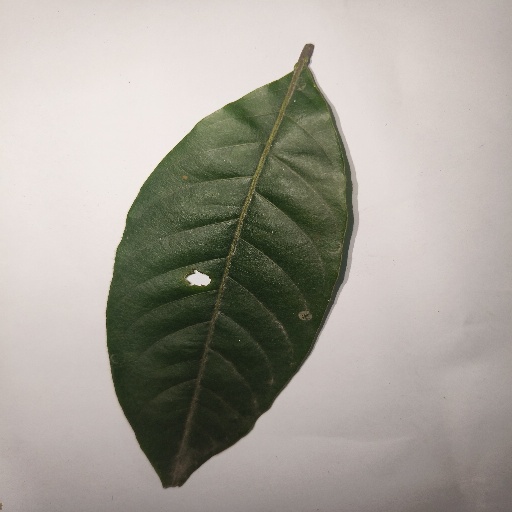
Species: HariTaki
Leaf condition: Shot Hole